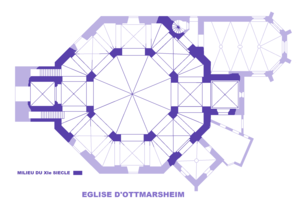
Eglise d'Ottmarsheim, plan
L'église Saint-Pierre-et-Saint-Paul d'Ottmarsheim est une église du XIᵉ siècle située à Ottmarsheim dans le Haut-Rhin, en Alsace, dans le Grand Est. Fondée par Rodolphe d'Altenbourg, un des fondateurs de la maison de Habsbourg, et dédiée aux apôtres du Christ Saint Pierre et Saint Paul, elle est célèbre en Alsace et dans le Rhin Supérieur pour son architecture remarquable et rare d'église à plan centré octogonal de style paléochrétienne, byzantine, pré-romane, carolingienne, et ottonienne, inspirée de la chapelle palatine d'Aix-la-Chapelle de l'empereur carolingien Charlemagne et de l'église du Saint-Sépulcre de Jérusalem.
L'architecture romane est le premier grand style créé au Moyen Âge en Europe après le déclin de la civilisation gréco-romaine. Son développement est pleinement établi vers 1060 mais les premiers signes de mutation sont différents suivant les régions et il n'y a pas de consensus sur une date des débuts qui vont du VIᵉ au XIᵉ siècle. L'architecture gothique est le style qui lui succède progressivement à partir du XIIe siècle.Le dynamisme monastique, de profondes aspirations religieuses et morales, la spiritualité des routes de pèlerinages dans une Europe rendue à la paix président à la naissance de l'art roman et contribuent à en faire un style vraiment neuf et doué d'une profonde originalité. La volonté de libérer l'Église de la tutelle de pouvoirs séculiers, les croisades, la reconquête chrétienne en Espagne avec l'effondrement du califat de Cordoue, la disparition du mécénat royal ou princier font de l'art roman l'art de toute la chrétienté médiévale.